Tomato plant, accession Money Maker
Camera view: horizontal (90 deg, fisheye); turntable rotation: 90 degrees
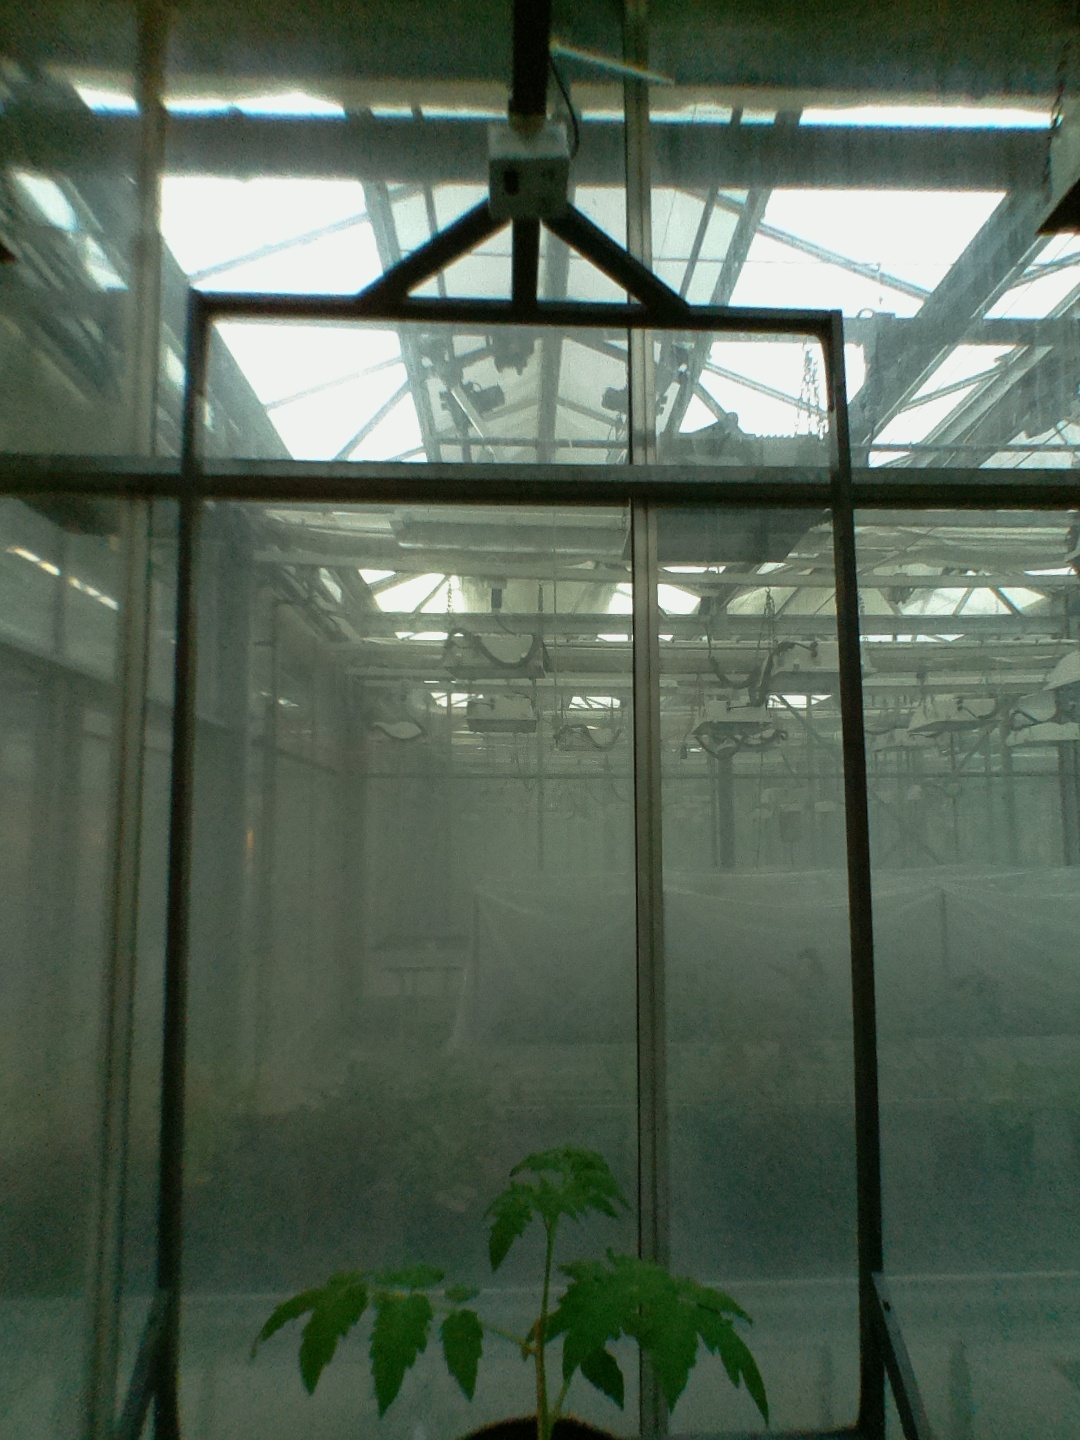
BBCH growth stage 13: 6 of true leaves visible